Silk Road transmission of art

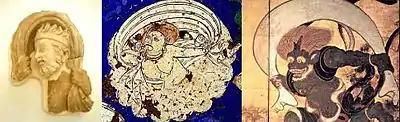
Iconographical evolution of the Wind God. Left: Greek Wind God from Hadda, 2nd century. Middle: Wind God from (Kızıl), Tarim Basin, 7th century. Right: Japanese Wind God Fūjin, 17th century.

Various other artistic influences from the Silk Road can be found in Asia, one of the most striking being that of the Greek Wind God Boreas, transiting through Central Asia and China to become the Japanese Shinto wind god Fūjin.